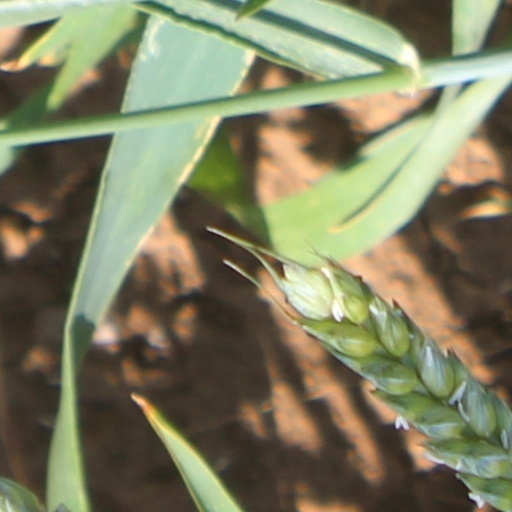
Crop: wheat